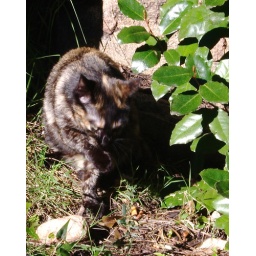
In the shrubbery beside the road leading down to the water at Porto Rotundo, there was a cat every few metres.